Alden Partridge

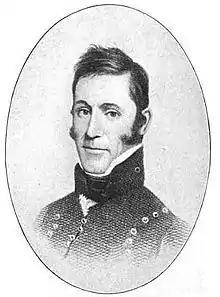
Partridge,

Alden Partridge (February 12, 1785 – January 17, 1854) was an American author, legislator, officer, surveyor, an early superintendent of the United States Military Academy at West Point, New York and a controversial pioneer in U.S. military education, emphasizing physical fitness training, advocating the concept of citizen soldier and establishing a series of private military academies throughout the country, including Norwich University.